Disused railway stations on the Bodmin to Wadebridge line

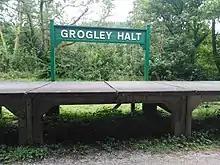
Grogley Halt on the Camel trail in August 2021.

Grogley Halt opened on 2 July 1906 in association with the railmotor service between Bodmin North and Wadebridge although the wooden platform was unlit and trains only stopped during daylight. It is unclear whether any shelter was provided initially, but a GWR style pagoda shelter was provided before 1933, being replaced by a wooden shelter when the platform was rebuilt in concrete in the 1950s. The line just north of Grogley halt was realigned in 1888, the junction to Ruthern Bridge being on the old alignment which was disconnected at one end only. A ground frame controlled the new junction and the access was gated, beyond this access involved a reversal on the old alignment to gain the Ruthern Bridge line. The early method of accessing the platform across the River Camel is unclear as access was latterly via the bridge that carried the Ruthern Bridge line after that was lifted in 1934, and a reproduction of a map from 1907 does not show the halt or any access. The steam rail motor made 14 trips a day giving a regular service, but this had reduced to 8 in each direction by 1938 and 7 in each direction in 1966, the year before closure. The station closed to passengers on 30 January 1967. Today the platform survives in relatively good condition.